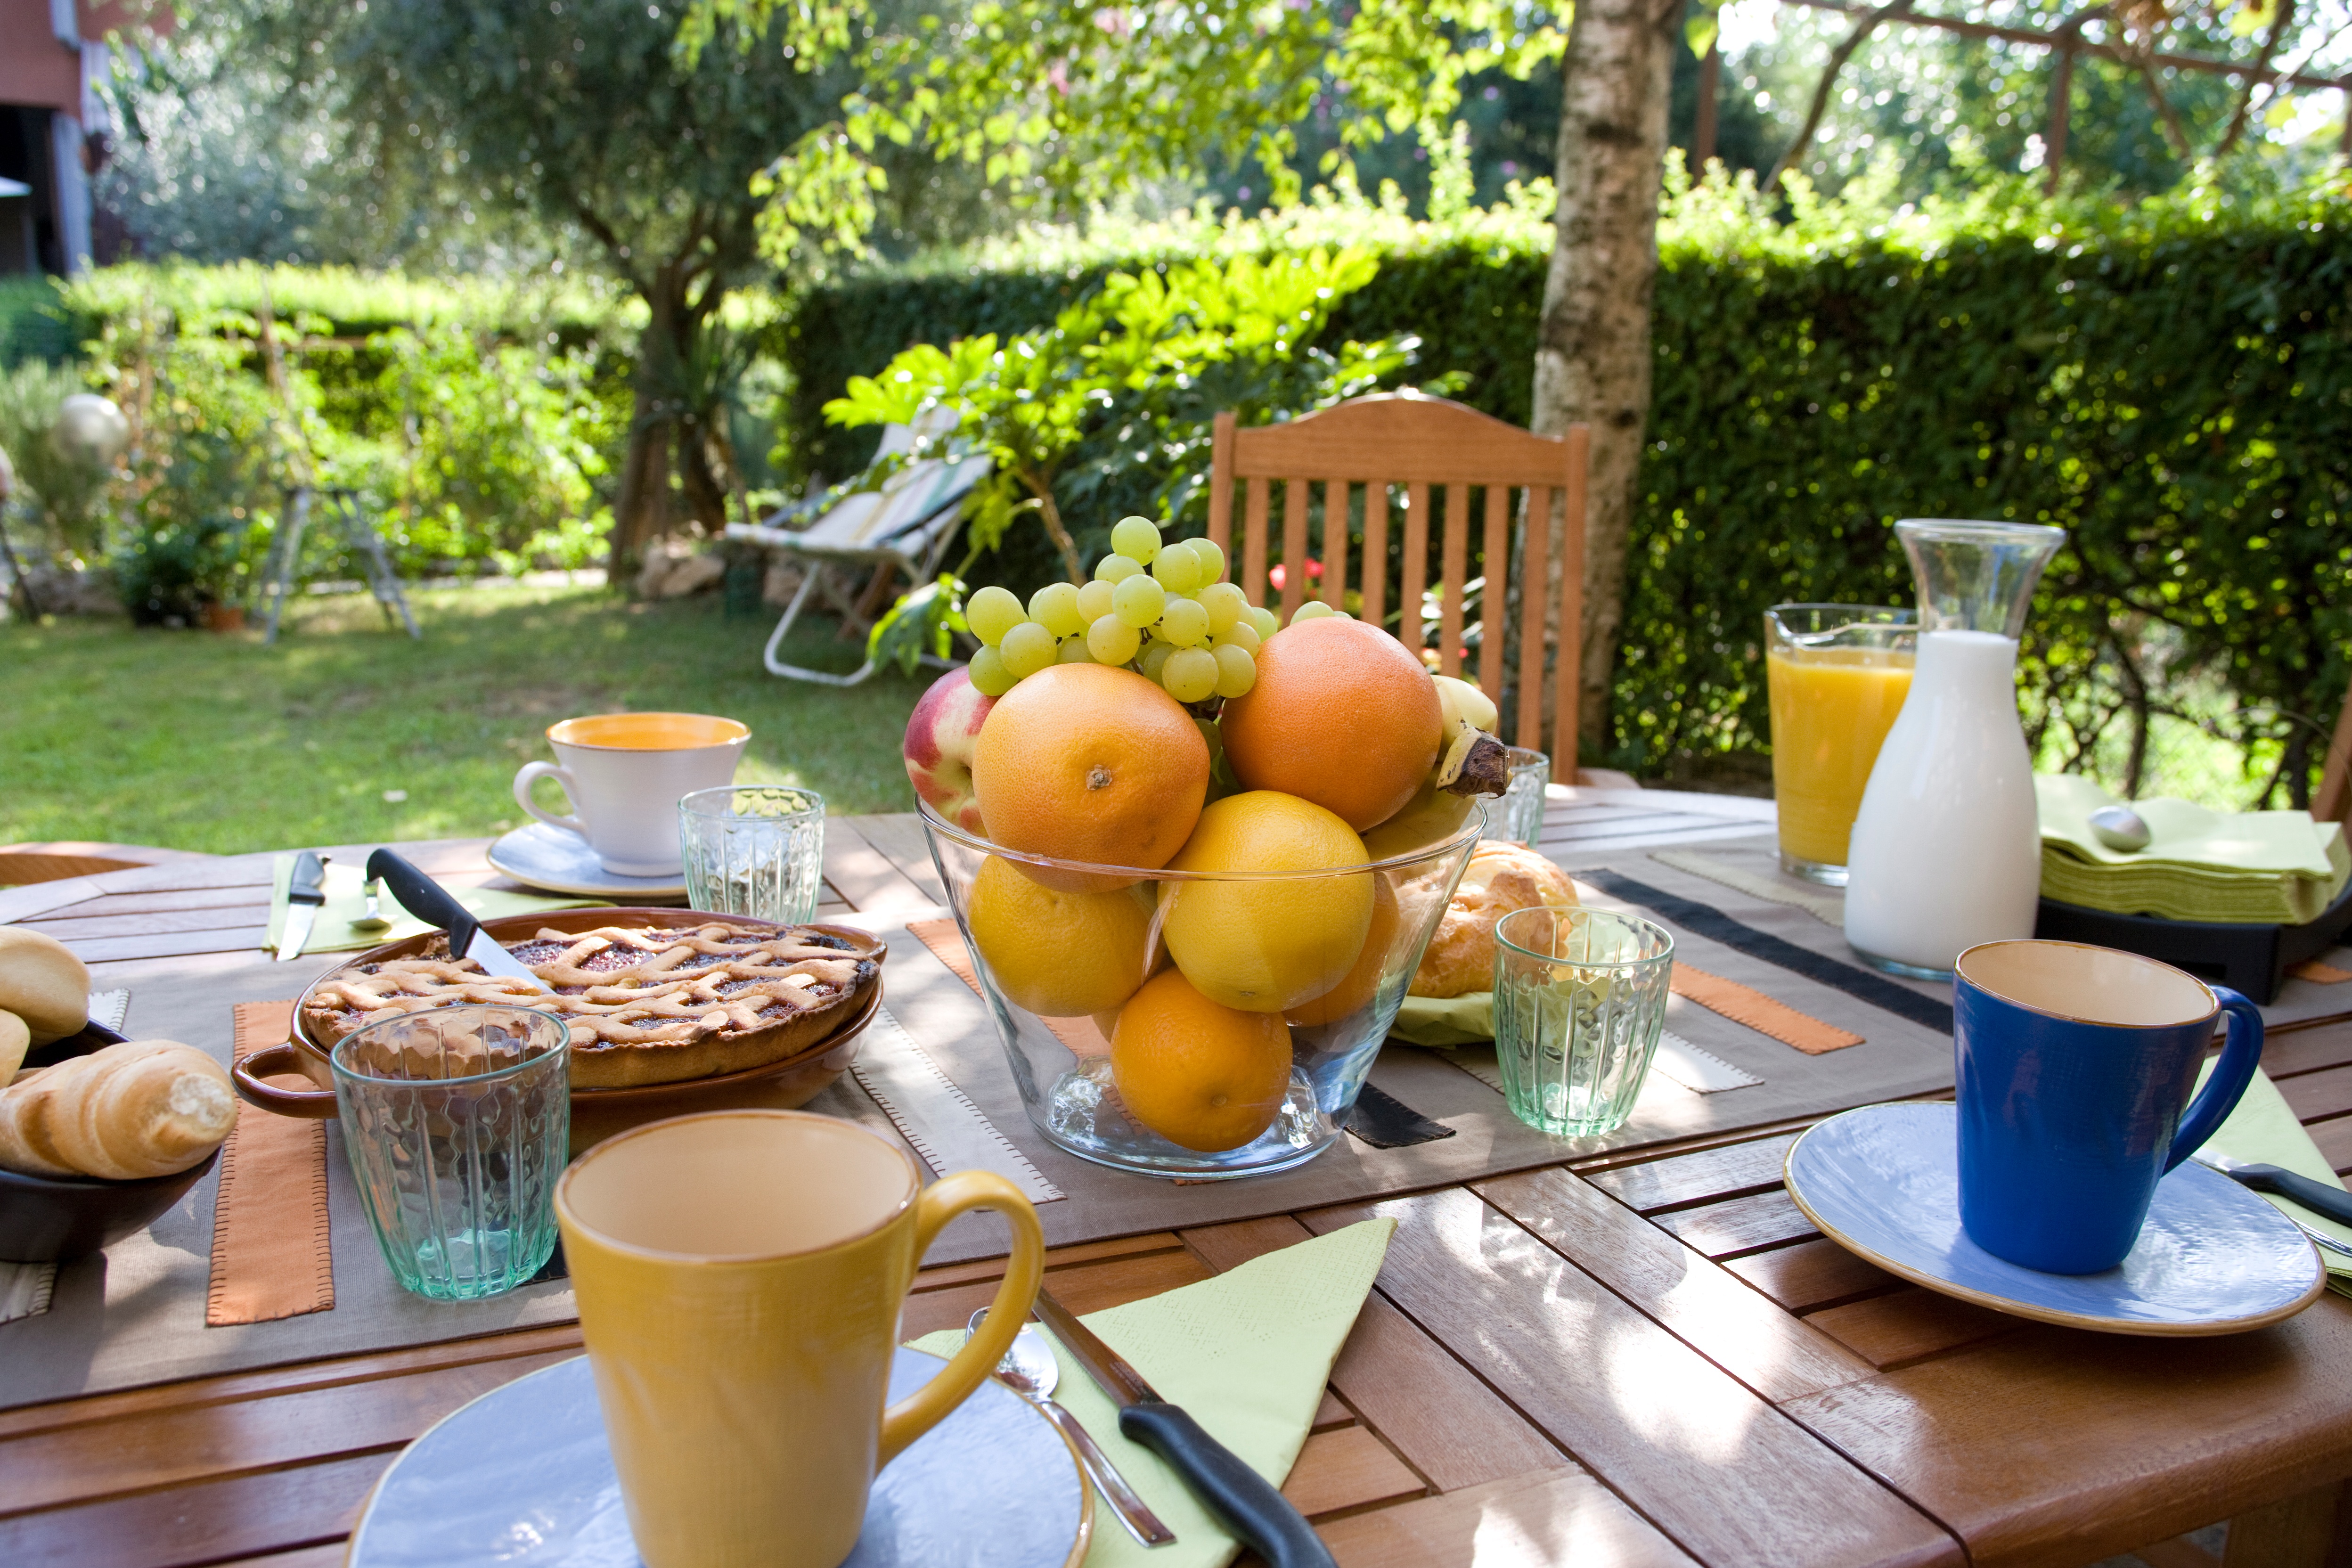
table, restaurant, meal, food, produce, backyard, breakfast, lunch, picnic, brunch